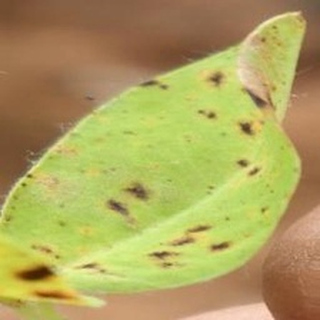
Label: groundnut_late_leaf_spot